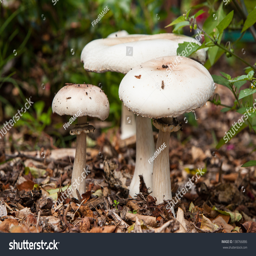
wild mushrooms amongst the undergrowth .